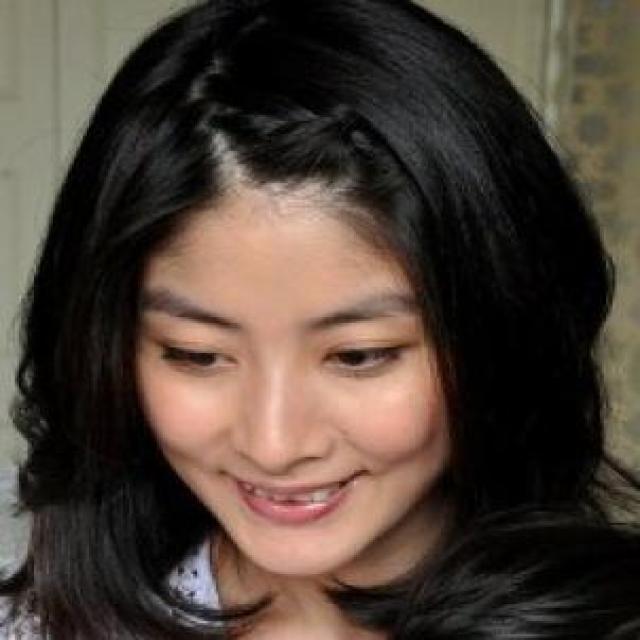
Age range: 21-44